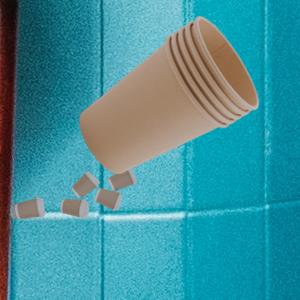
Label: cups